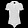
Label: Shirt